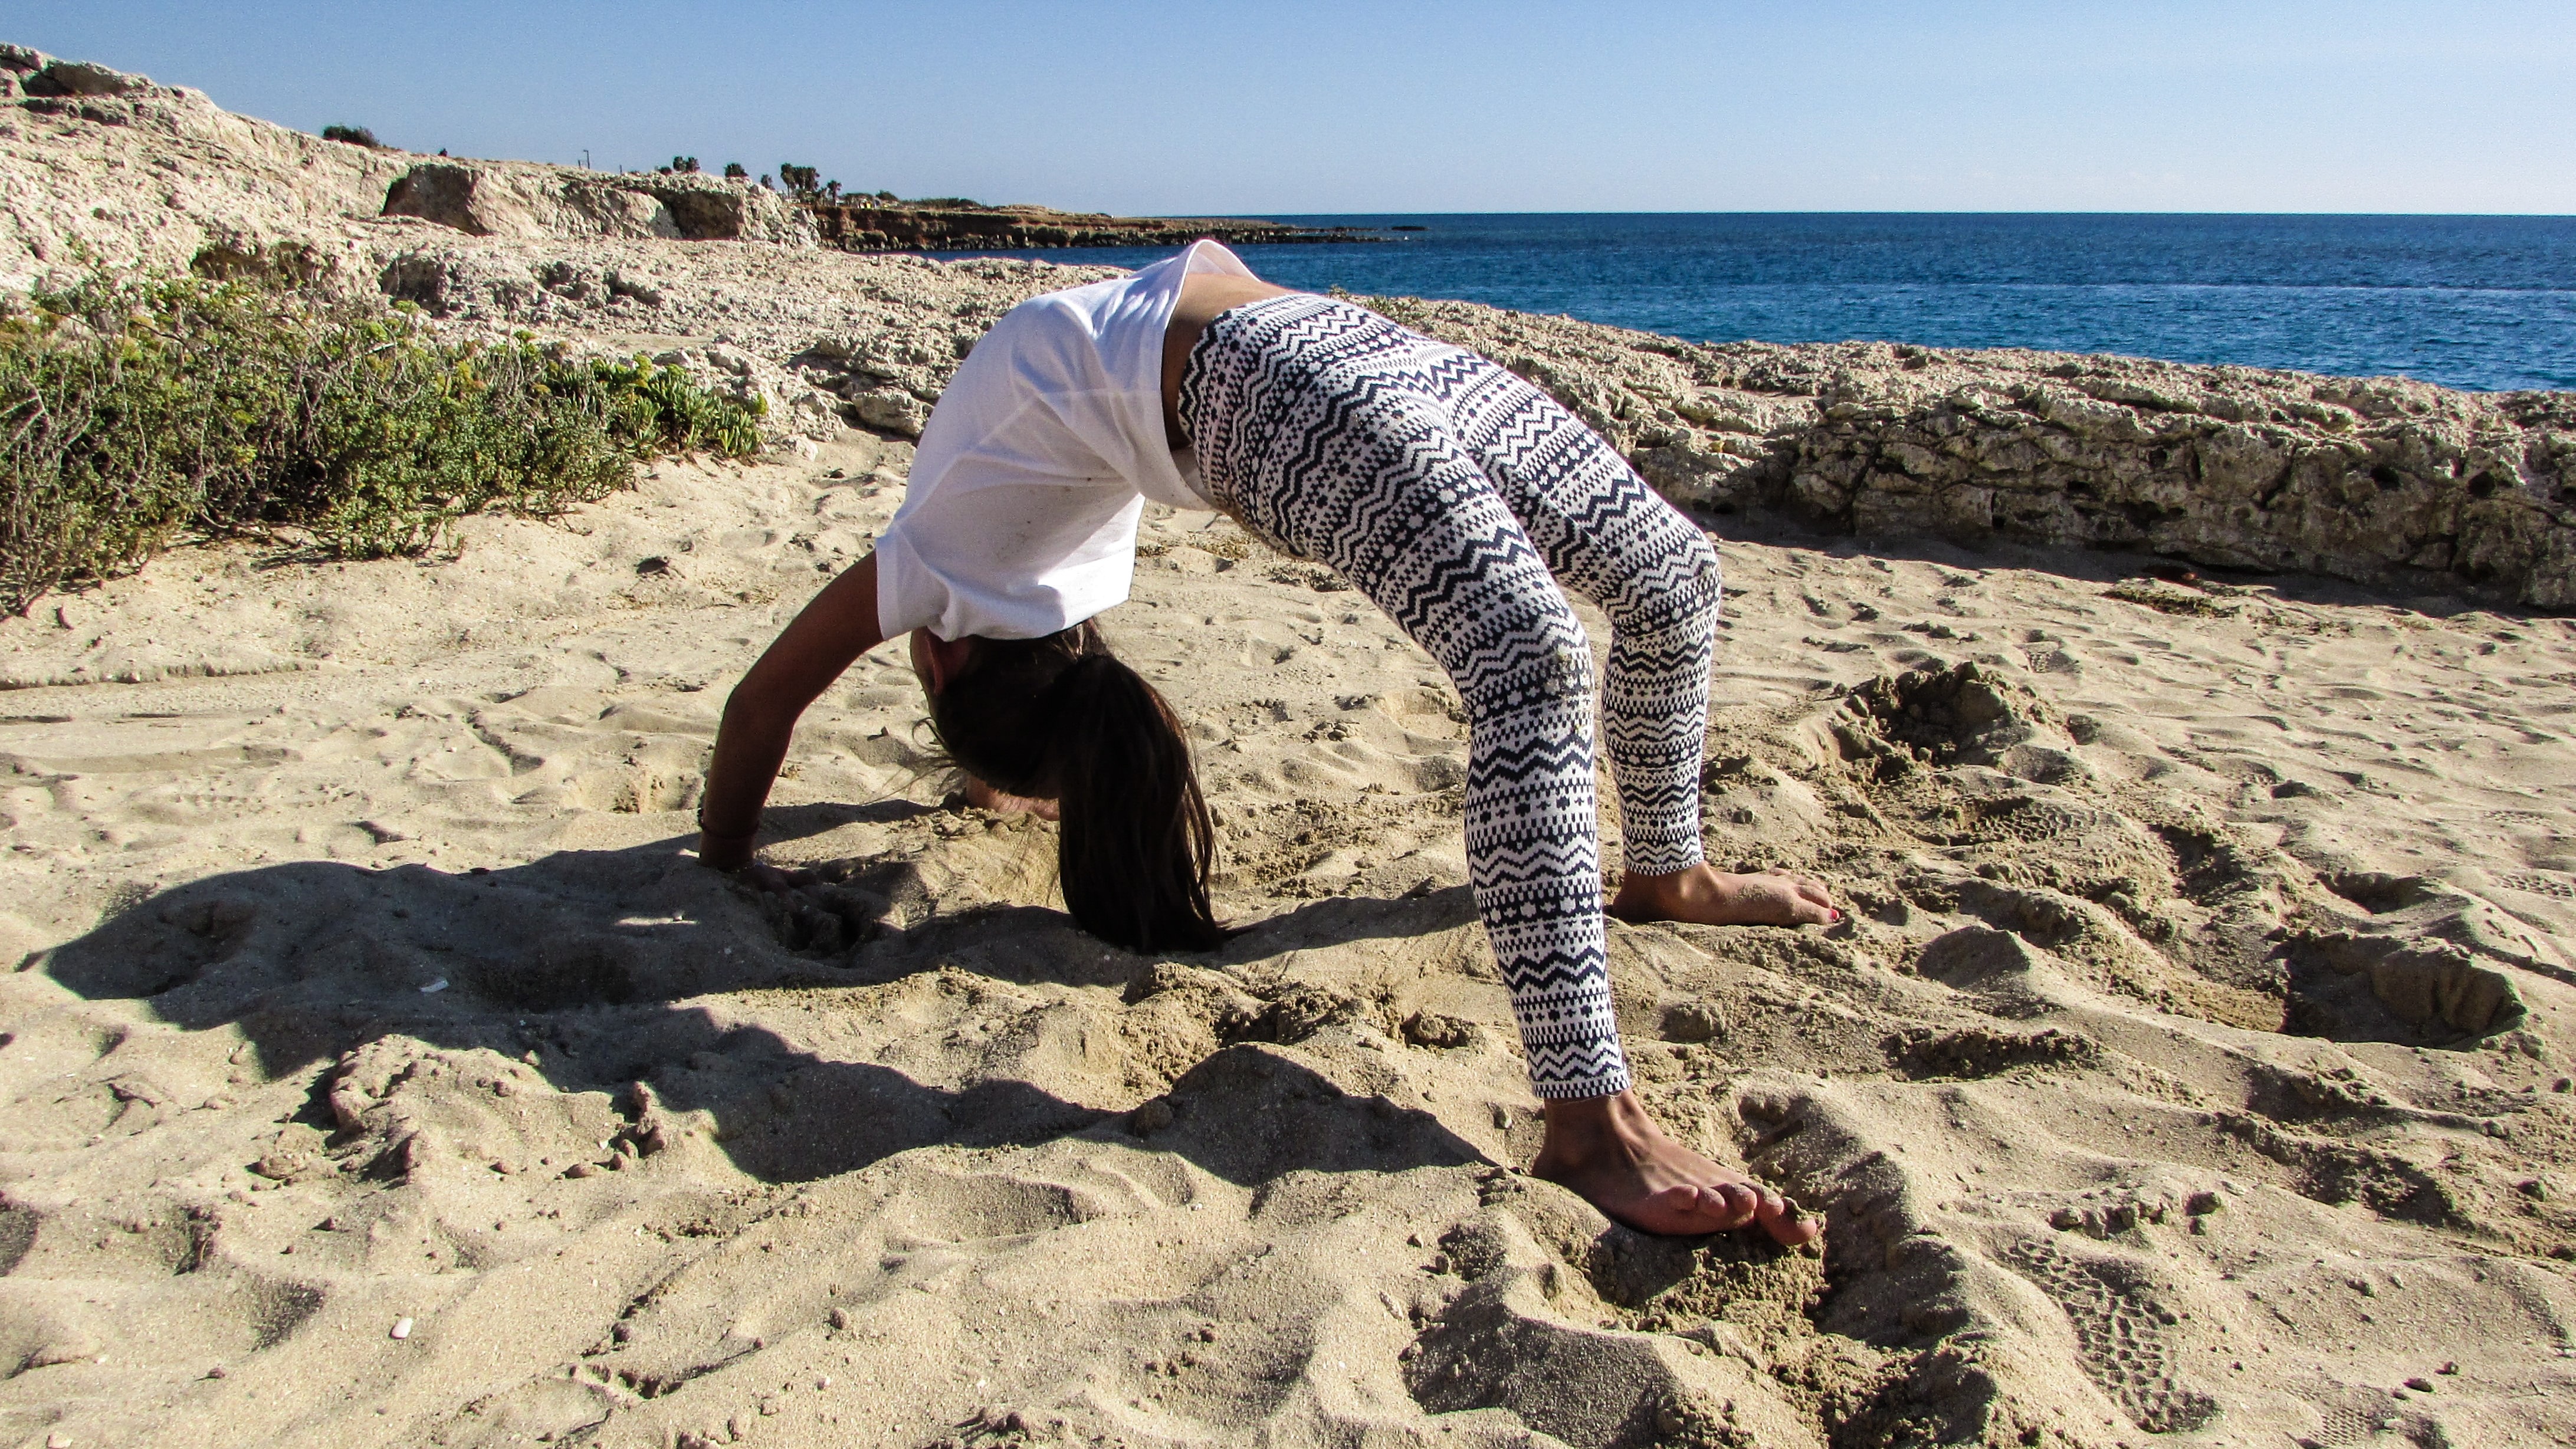
beach, sea, nature, sand, rock, girl, sport, athletic, soil, exercise, healthy, fitness, material, workout, energy, outdoors, geology, happy, body, slim, active, fitness girl, natural environment